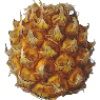
Label: Pineapple Mini 1